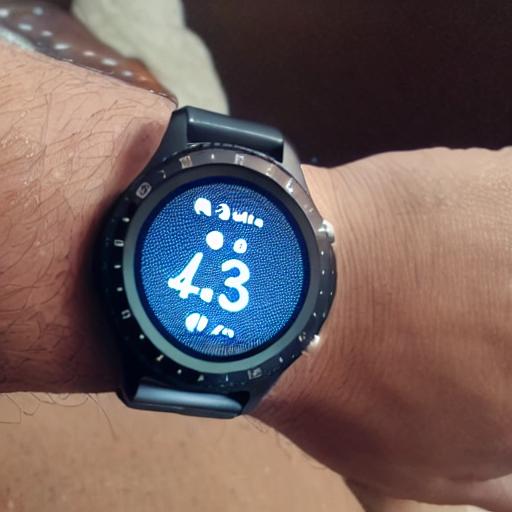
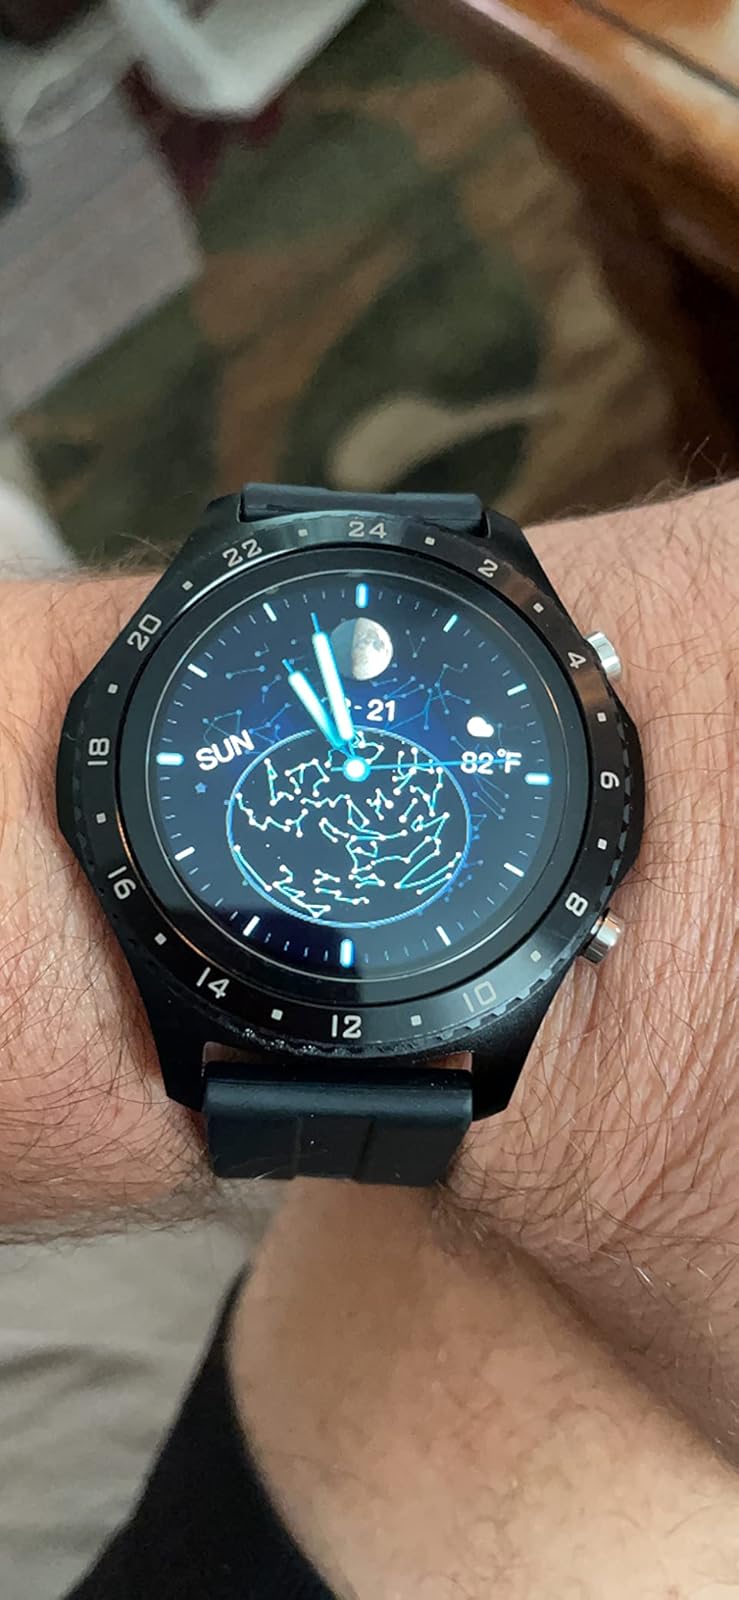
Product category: smartwatch
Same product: no